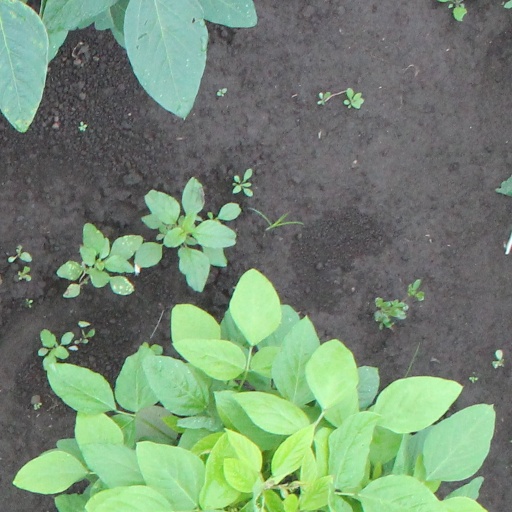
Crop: soybean